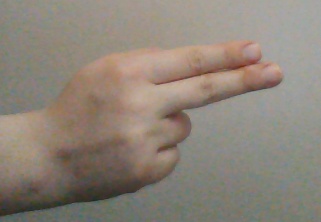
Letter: ain